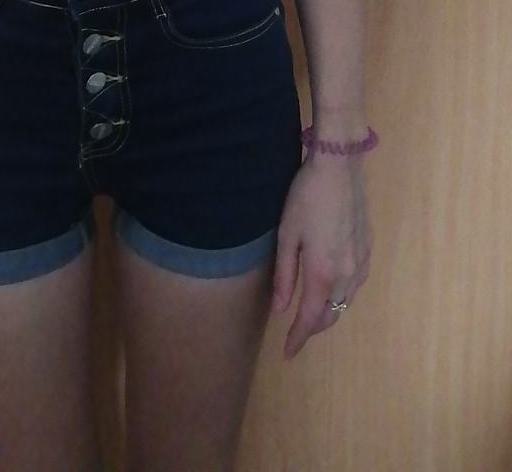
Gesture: no_gesture